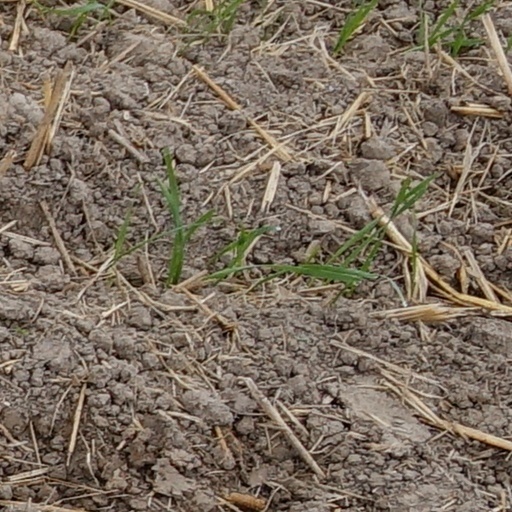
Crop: wheat